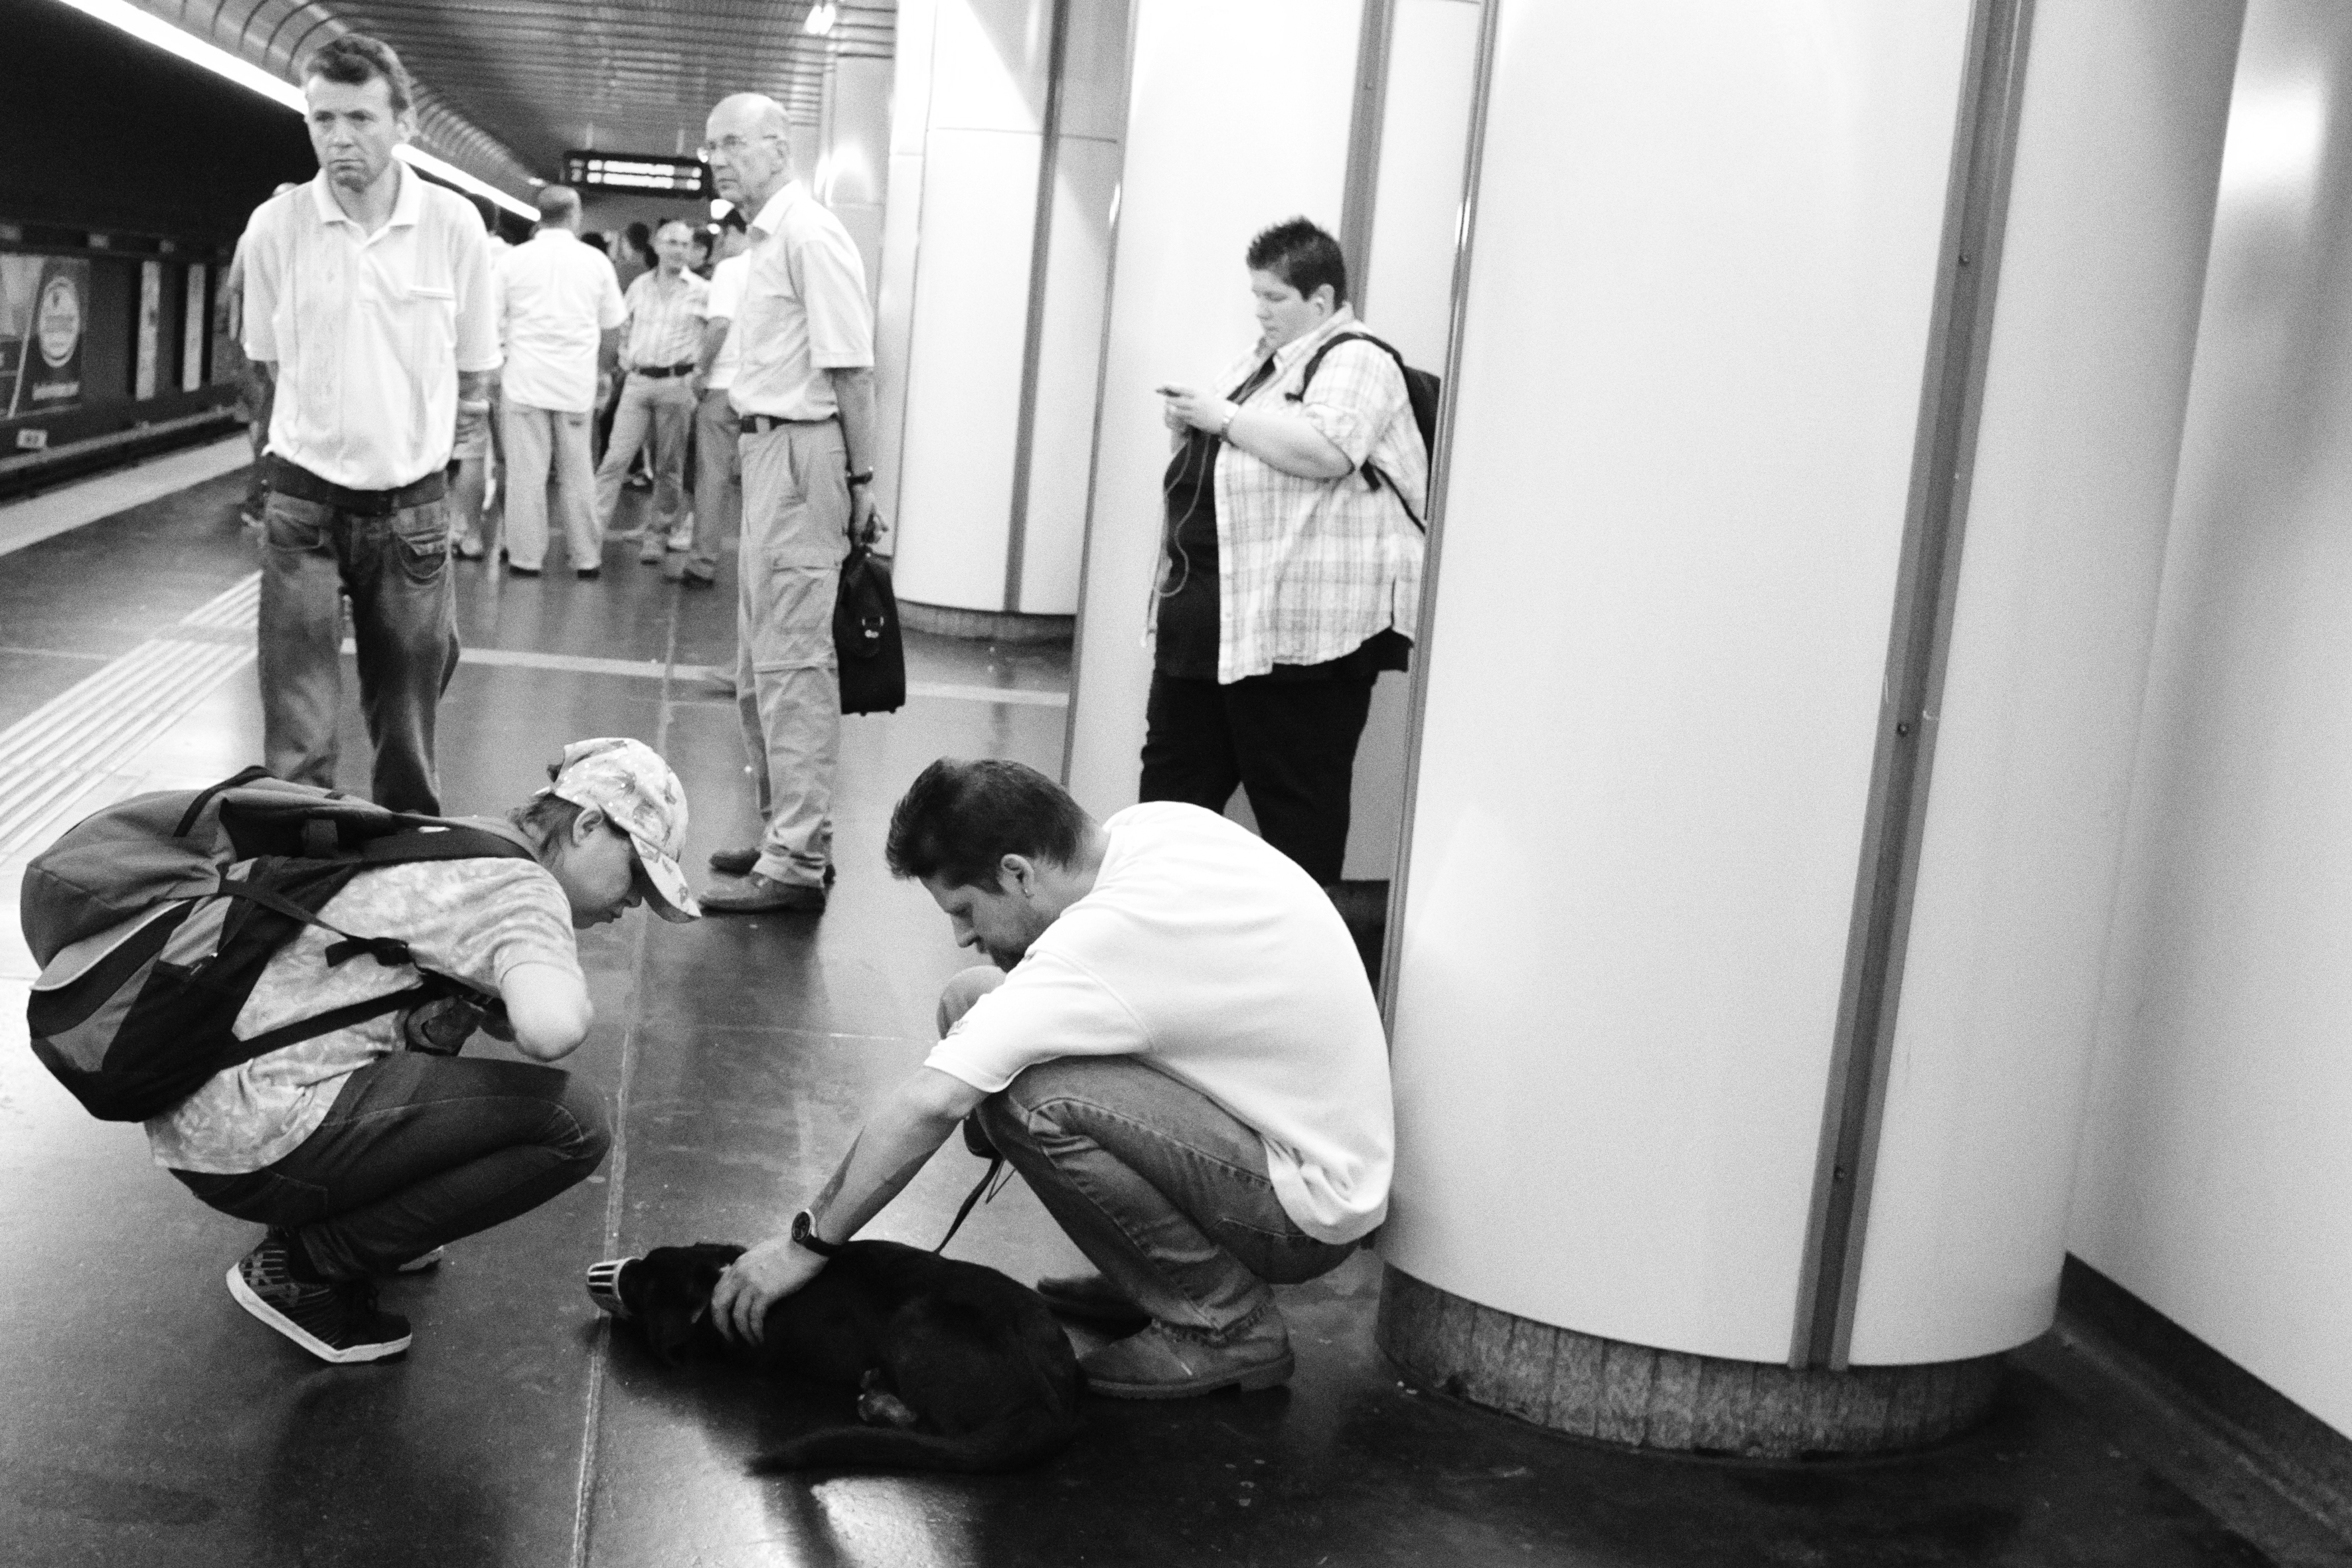
black and white, white, street, photography, urban, fujifilm, black, monochrome, bw, blackwhite, vienna, x100, photograph, image, fuji, wien, finepixx100, monochrome photography